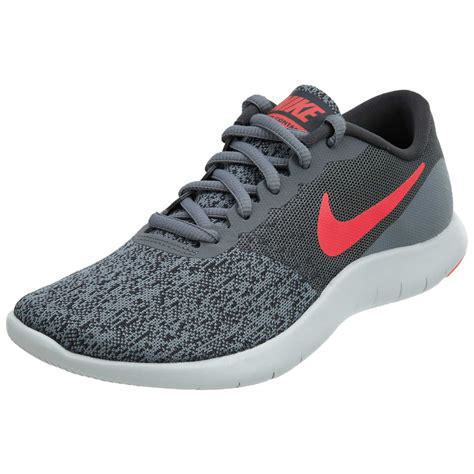
Brand: Nike
Model: Flex Runner 2